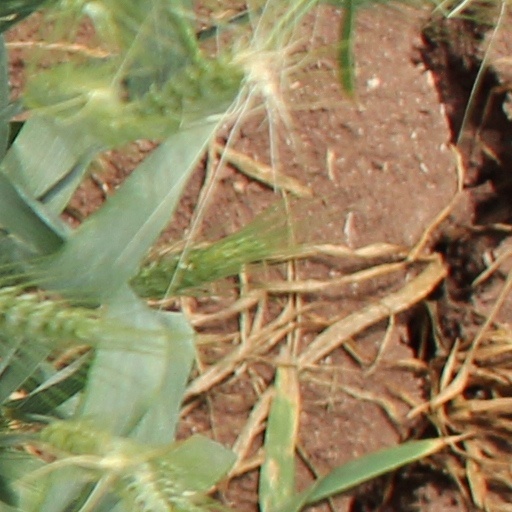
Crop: wheat